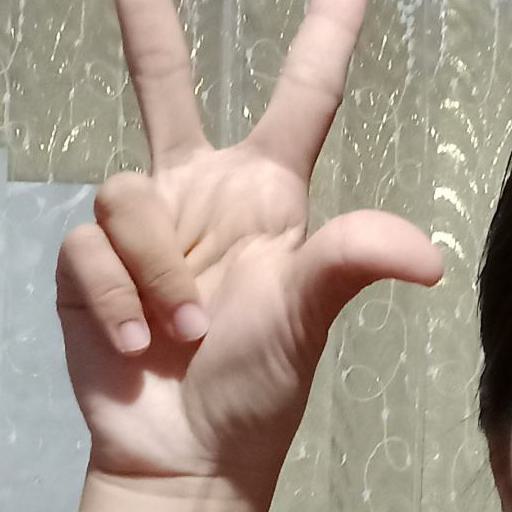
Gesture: three2